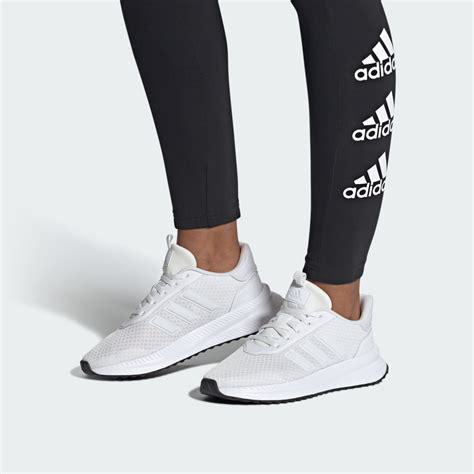
Brand: Adidas
Model: X_plr